HSBC Building (Hong Kong)

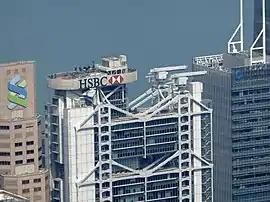
HSBC installed two "cannons" on the roof, pointing directly at the Bank of China Tower, allegedly to balance the negative feng shui energy directed at it.

The HSBC Building is more than a functional headquarters; it is a symbol of Hong Kong’s role as a financial powerhouse. The building’s design was intended to convey openness and innovation, aligning with the city’s rapid modernization in the 1980s. Its prominent location on Statue Square and its alignment with Victoria Harbour reflect its integration into Hong Kong’s cultural and urban identity. Today, the building remains an architectural representation of the city’s global financial influence.